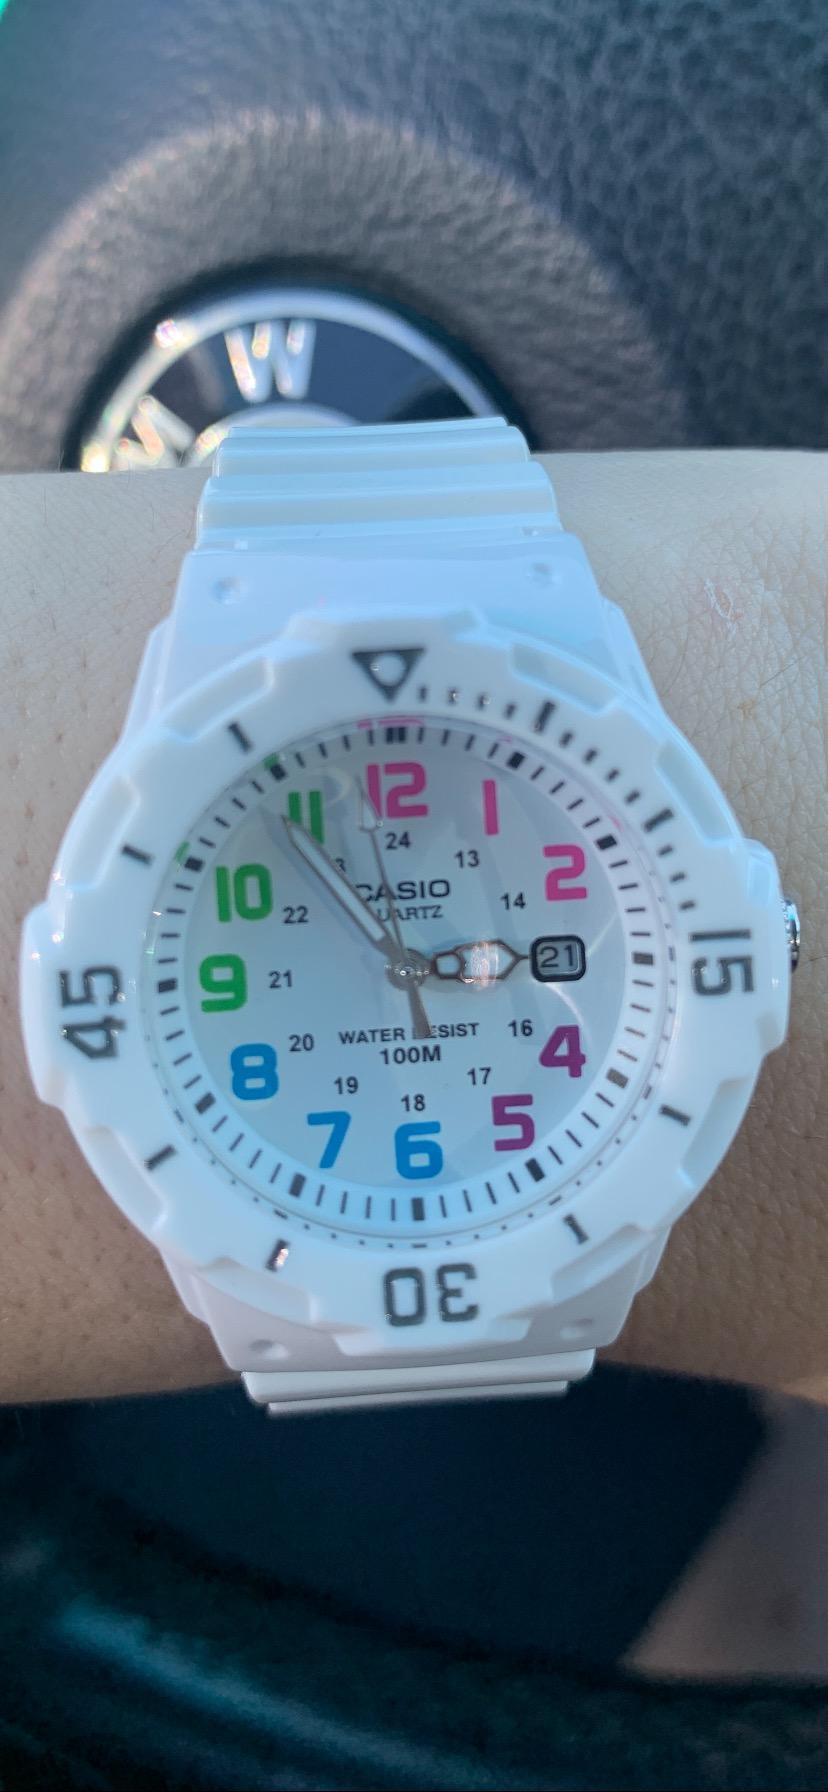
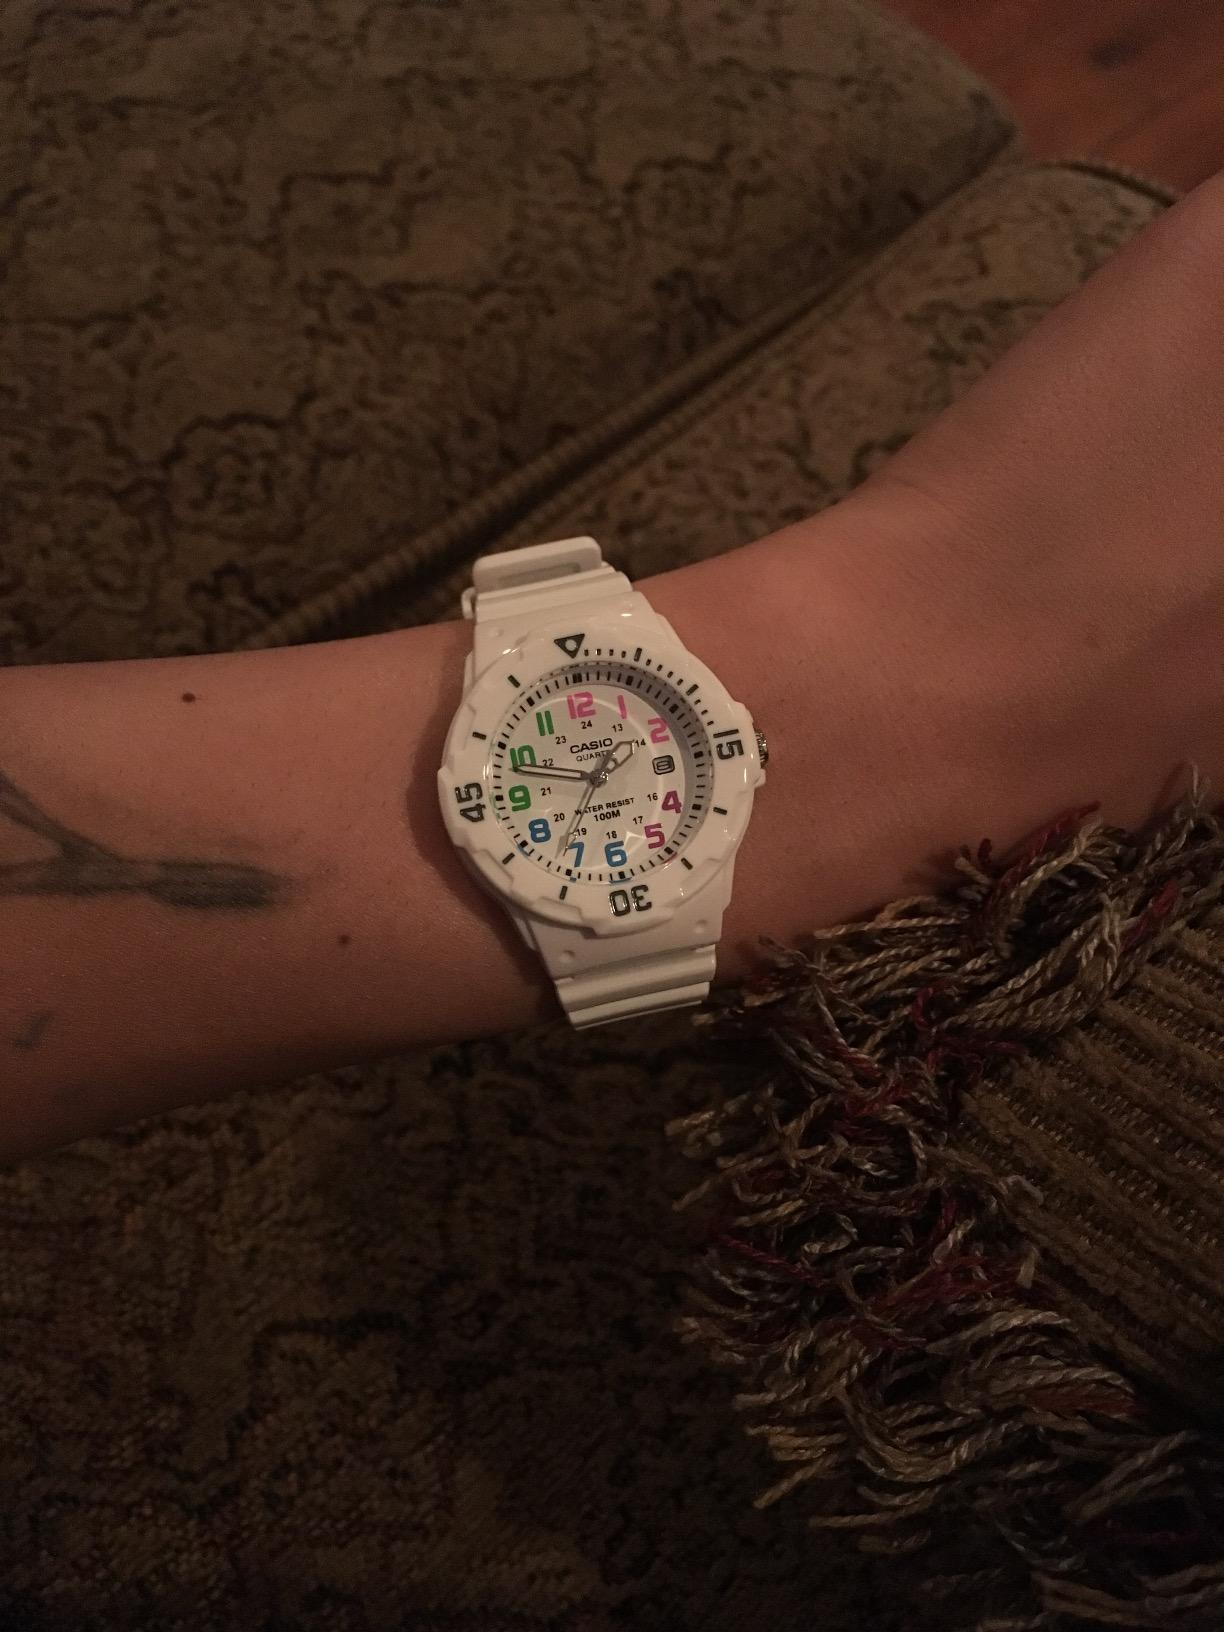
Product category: accessories_watch
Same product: yes